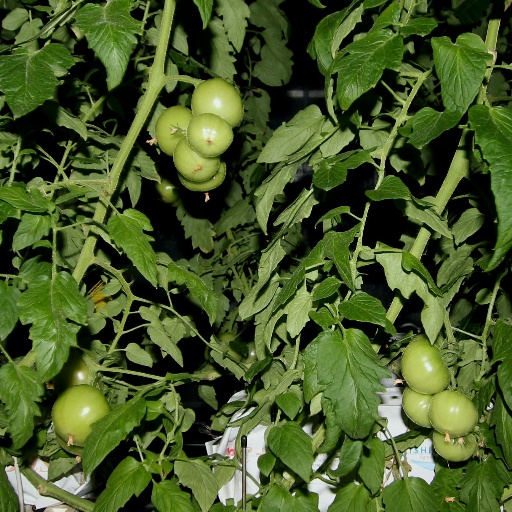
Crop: tomato